Bette Davis

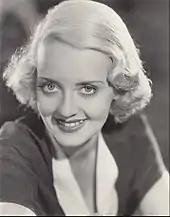
Bette Davis in "Bureau of Missing Persons" (1933)

Carl Laemmle, the head of Universal Studios, considered terminating Davis's employment, but cinematographer Karl Freund told him she had "lovely eyes" and would be suitable for "Bad Sister" (1931), in which she subsequently made her film debut. Her nervousness was compounded when she overheard the chief of production, Carl Laemmle, Jr., comment to another executive that she had "about as much sex appeal as Slim Summerville", one of the film's male co-stars. The film was not a success, and her next role in "Seed" (1931) was too brief to attract attention.